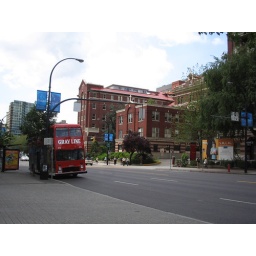
A sight seeing double-decker bus stopped in front of the paper stand on Burrard Street. (05,June,2006)